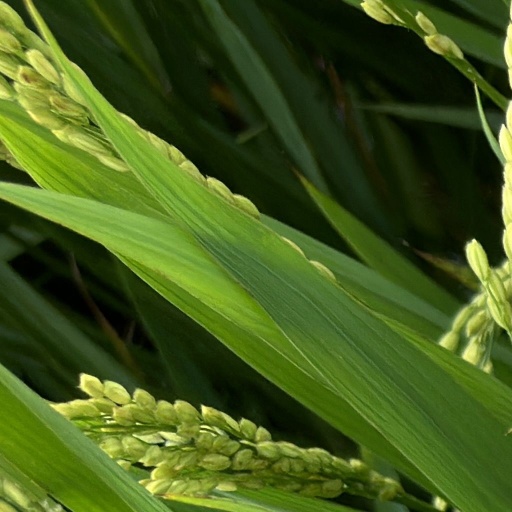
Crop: rice